Military history of Iceland

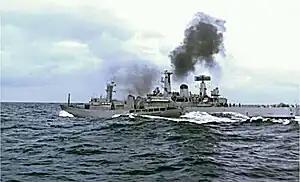
Confrontation between the frigate HMS "Scylla" and the Icelandic gunboat "Odinn" (1976)

In 1918 Iceland regained sovereignty as a separate Kingdom ruled by the Danish king. Iceland established a Coast Guard shortly after, but financial difficulties made establishing a standing army impossible. The government hoped that permanent neutrality would shield the country from invasions. But at the onset of the Second World War, the government, becoming justifiably nervous, decided to expand the capabilities of the National Police ("Ríkislögreglan") and its reserves into a military unit. Chief Commissioner of Police Agnar Kofoed Hansen had been trained in the Danish Air Force and he moved swiftly to train his officers. Weapons and uniforms were acquired and near Laugarvatn they practiced rifle shooting and military tactics. Agnar barely managed to train his 60 officers before the United Kingdom invaded Iceland on May 10, 1940. The next step in the drive towards militarisation was to have been the training of the 300 strong reserve forces, but the invasion effectively stopped it.